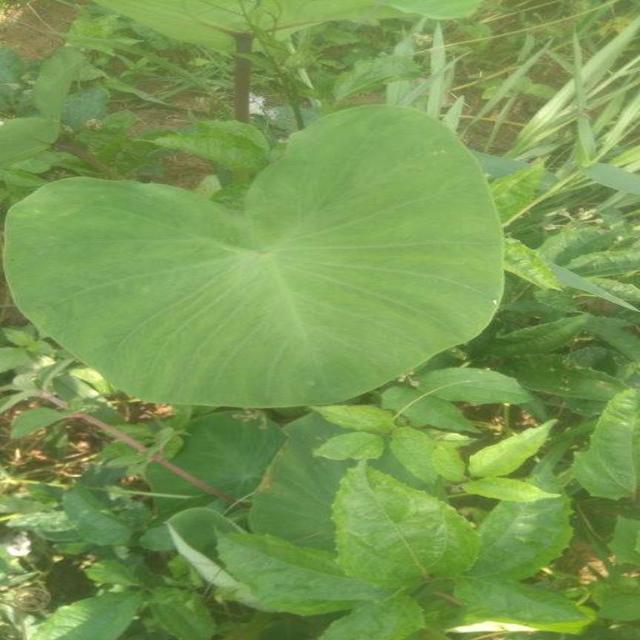
Label: Healthy